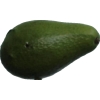
Label: green_avocado